Glasgow Bridge (Missouri)

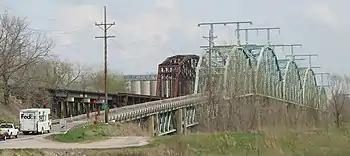
Old Glasgow Bridge (right) from southwest along with rail bridge upstream from it

The original bridge was a five-span through truss bridge built in 1878–79 and rehabilitated in 1986. Its main span was 343.7 feet and its total length was 2,243.5 feet. It had a deck width of 20.3 feet and vertical clearance of 14.8 feet. It was narrowed to a single lane in its final few years (with stoplights on either side) before being closed and replaced in 2008–09.